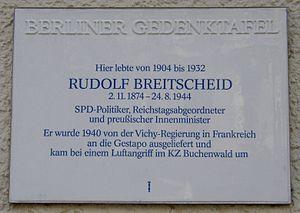
Rudolf Breitscheid est un homme politique socialiste allemand, né le 2 novembre 1874 à Cologne et mort le 24 août 1944 au camp de Buchenwald. Actif dans la Résistance allemande au nazisme, il fut arrêté par la police française et livré à la Gestapo.